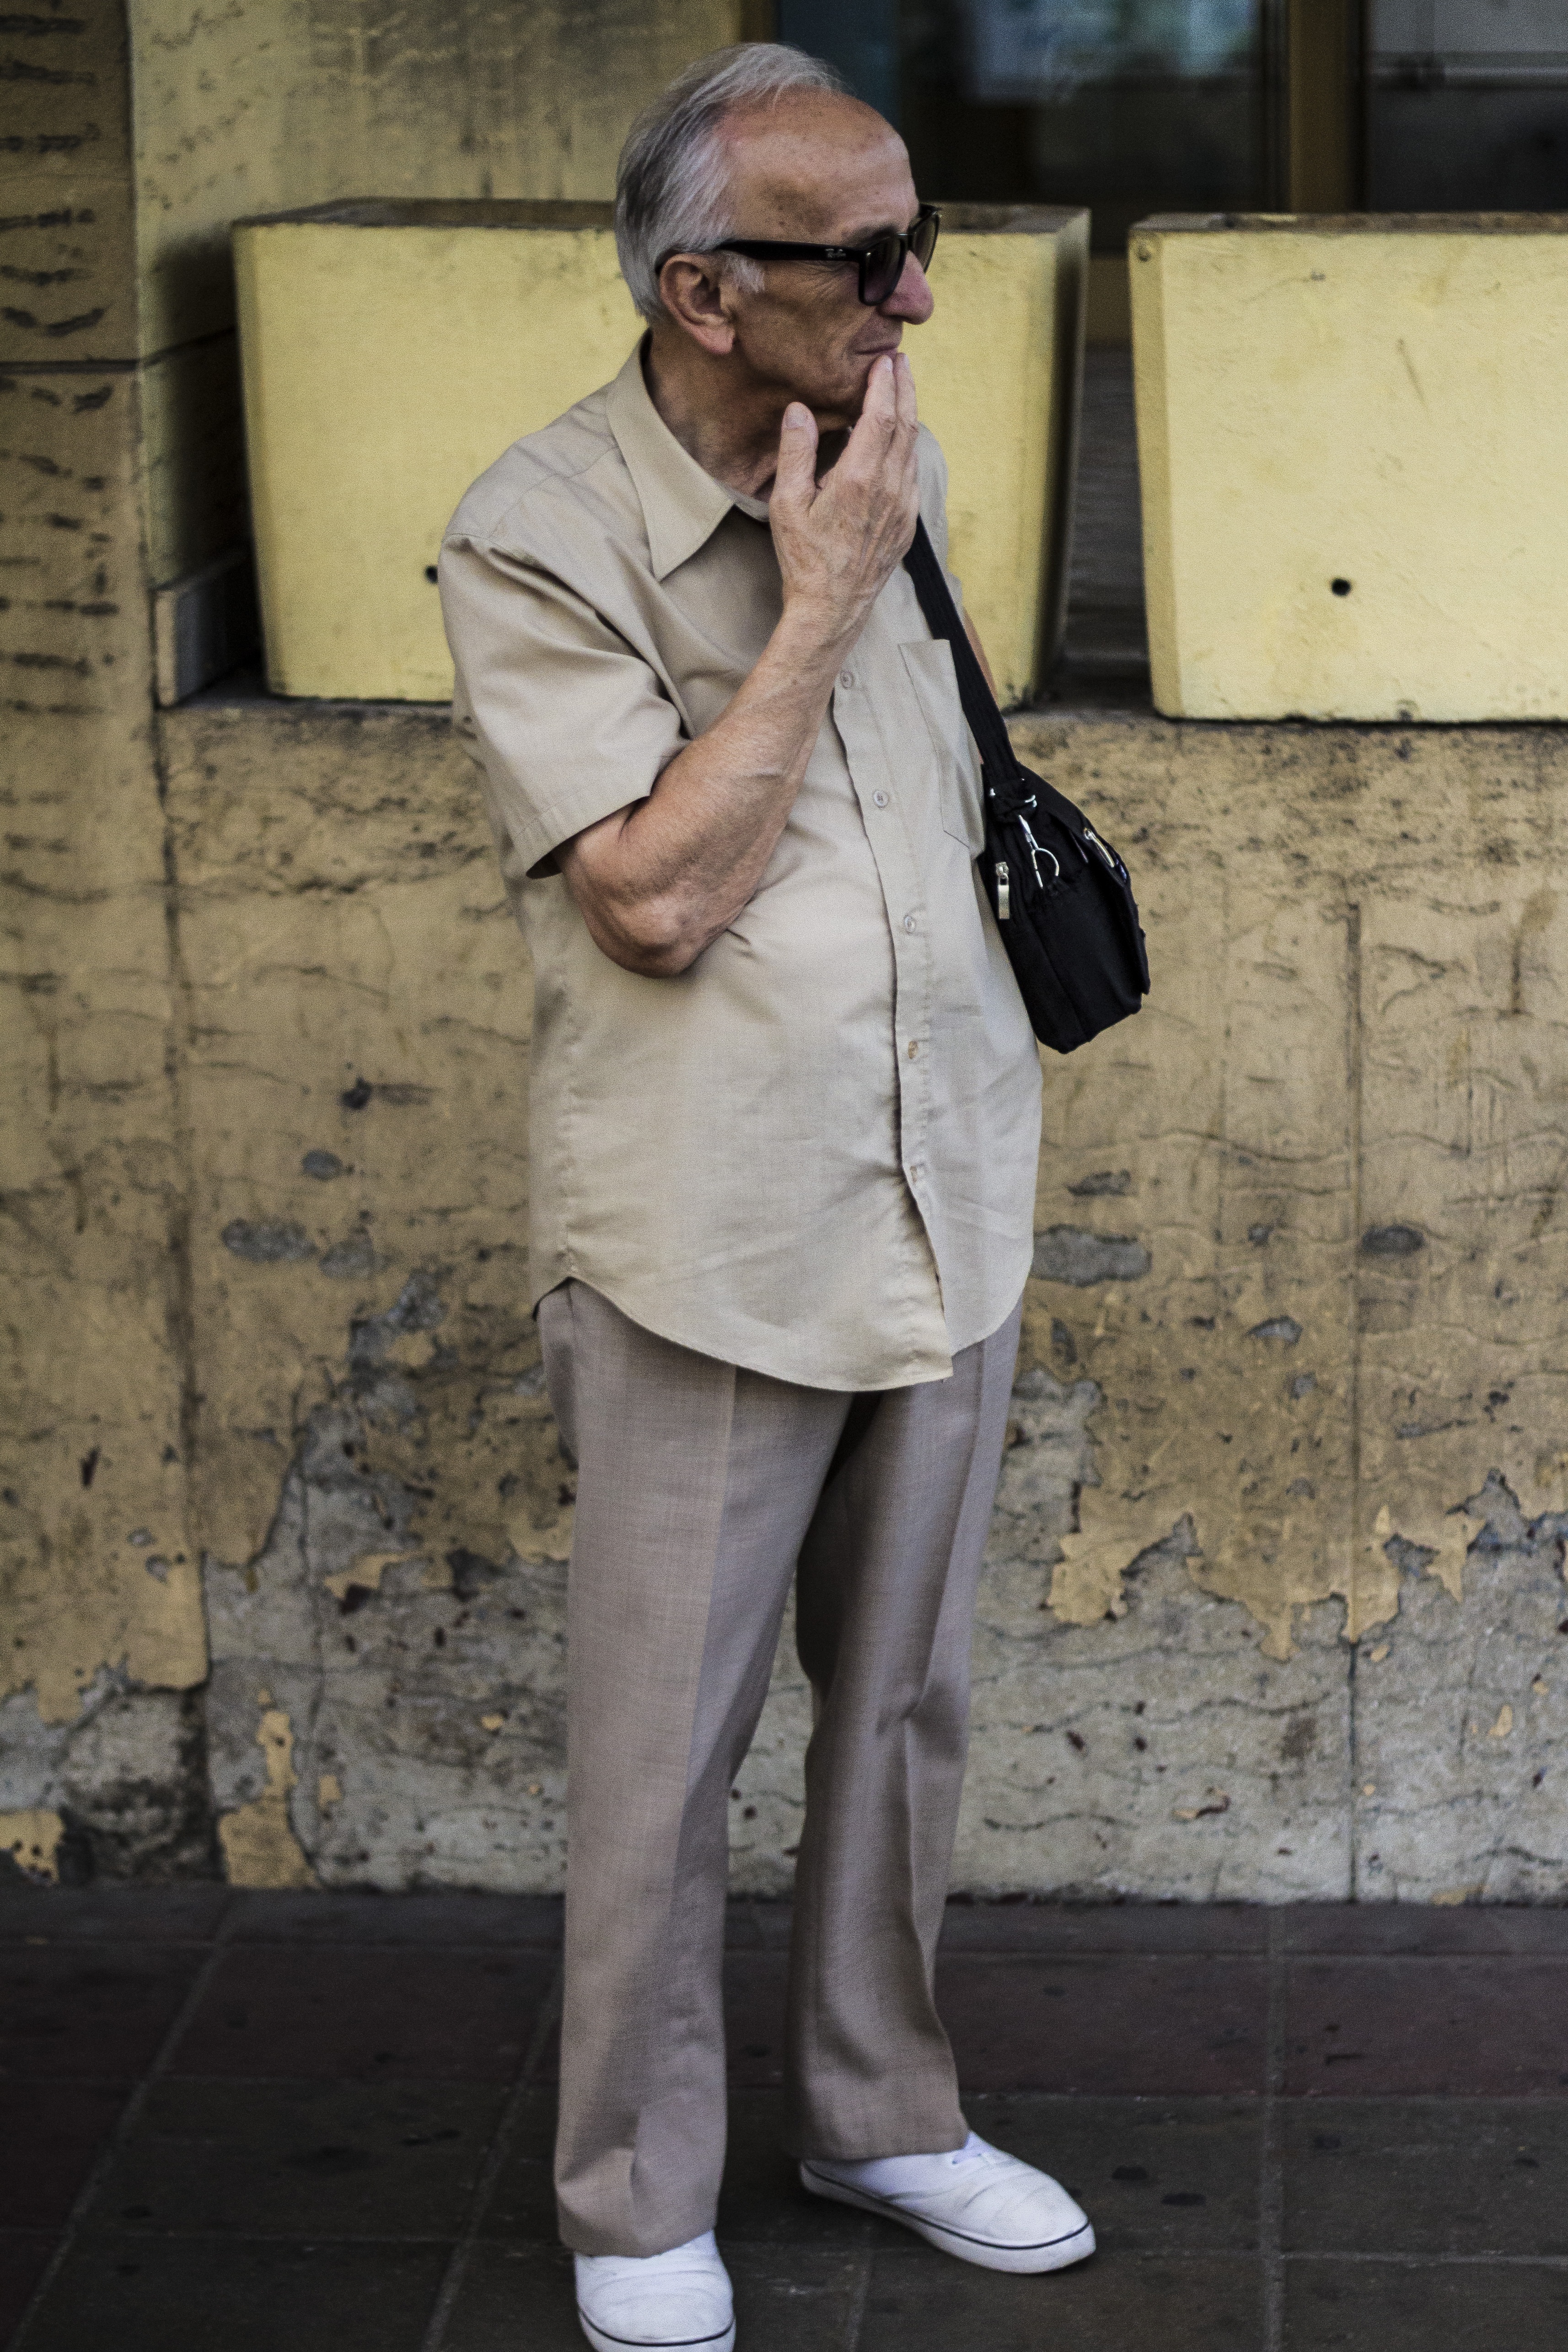
man, person, white, street, old, male, model, spring, fashion, clothing, old man, gentleman, footwear, photograph, watching, photo shoot, human positions